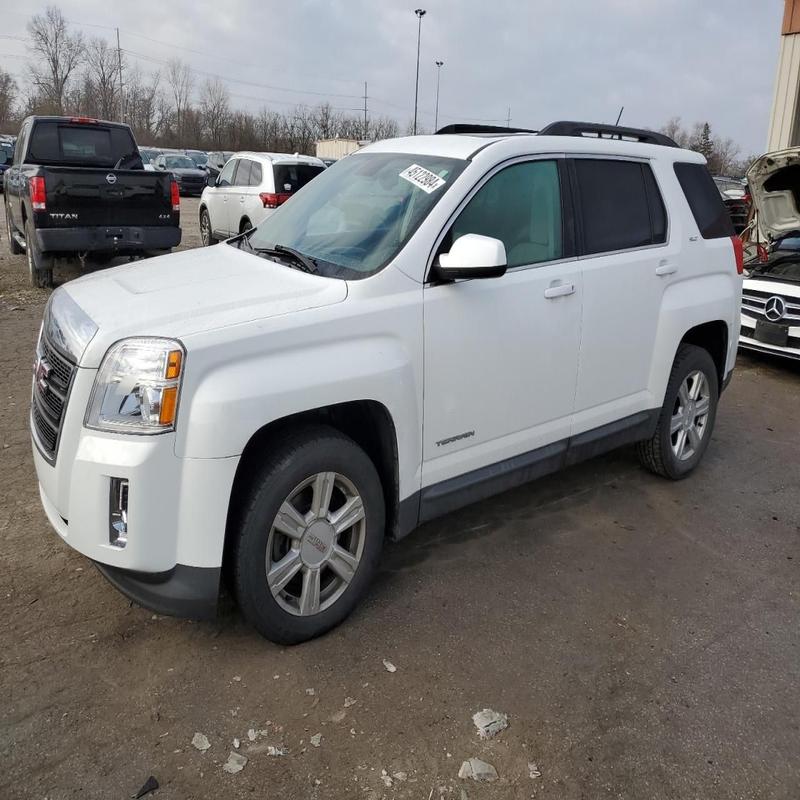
Aucun dommage détecté.
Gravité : aucun